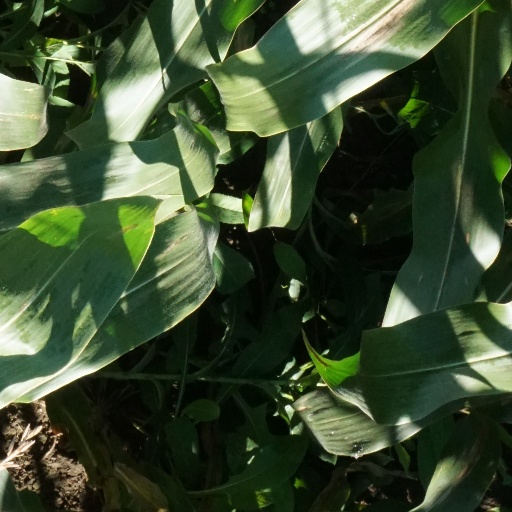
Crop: maize; corn